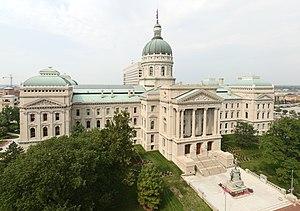
Le Capitole de l'Indiana, construit entre 1878 et 1888, se trouve à Indianapolis, capitale de l'État. Il est inscrit au Registre national des lieux historiques en 1975. C’est entre autres le siège de l’Assemblée générale de l'Indiana et de la Cour suprême de l’Indiana. On y trouve aussi le bureau du gouverneur de l'Indiana.
Cet article concerne les Capitoles des États-Unis à ne pas confondre avec les capitales des États-Unis où se trouvent ces bâtiments et le Capitole des États-Unis qui héberge le Congrès des États-Unis.